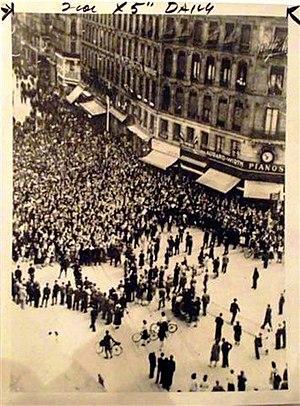
Lyon, 14 juillet 1942
Cette page concerne l'année 1942 du calendrier grégorien.